Pacific Ocean Areas

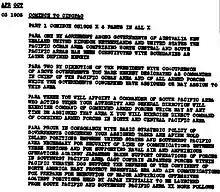
03 1905 APR 1942 message from COMINCH (Commander-in-Chief, United States Fleet, King) to CINCPAC (Commander-in-Chief, US Pacific Fleet, Nimitz) designating Nimitz Commander-in-Chief Pacific Ocean Area (first of four part message).

The JCS subdivided the Pacific Ocean Areas into the North, Central and South Pacific Areas. Nimitz designated subordinate commanders for the North and South Pacific Areas but retained the Central Pacific Area, including the Army's Hawaiian Department, under his direct command.